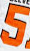
Number: 5